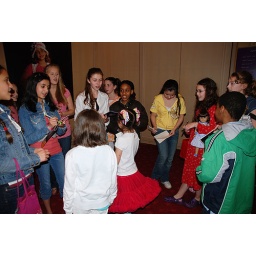
the 8 girls (starting with the girl in the denim jacket on the left hand side, ending with the girl in yellow) are the actors